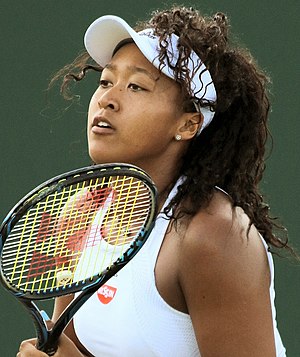
Naomi Osaka
Naomi Osaka er en professionel tennisspiller, der repræsenterer Japan. Med sejren i US Open 2018 blev hun den første japaner, der vandt en Grand Slam-turnering i single. Sejren, der blot var hendes anden i WTA-sammenhæng, opnåede hun med en finalesejr over Serena Williams på 6-2, 6-4. Med sejren opnåede hun også sin hidtil bedste placering på WTA-ranglisten som nummer 7.